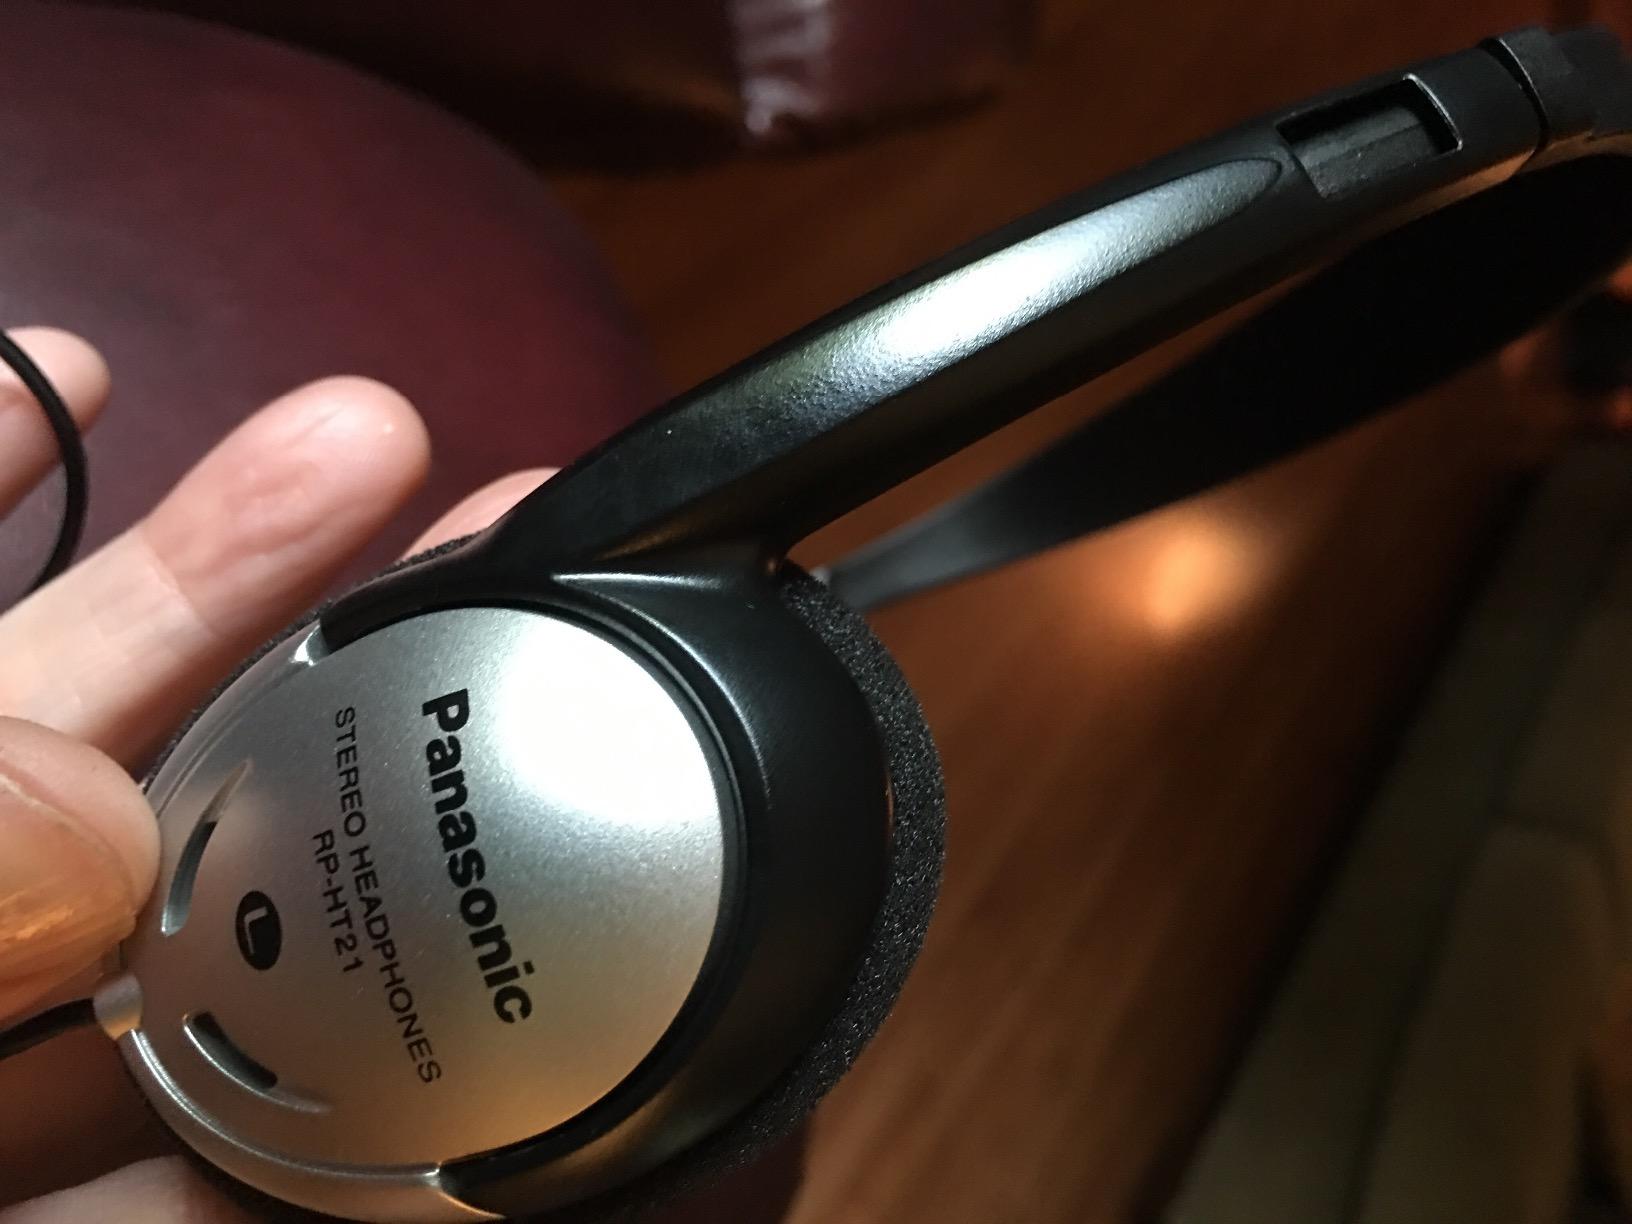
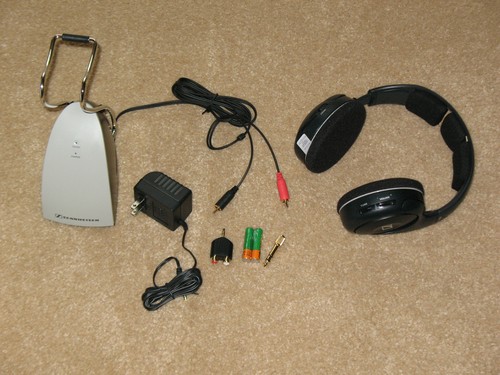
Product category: headphones
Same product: no